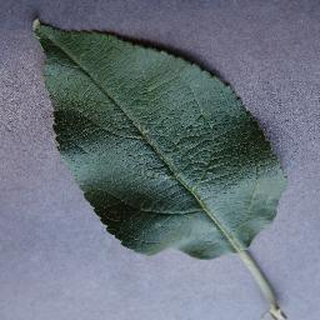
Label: healthy_apple